Fort Belgica

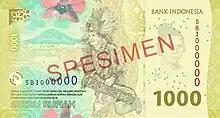
Banda Neira featured on the reverse of the 1,000 rupiah banknote

In January 2015, Belgica Fort was added to the UNESCO World Heritage Tentative List as part of the Historic and Marine Landscape of the Banda Islands.